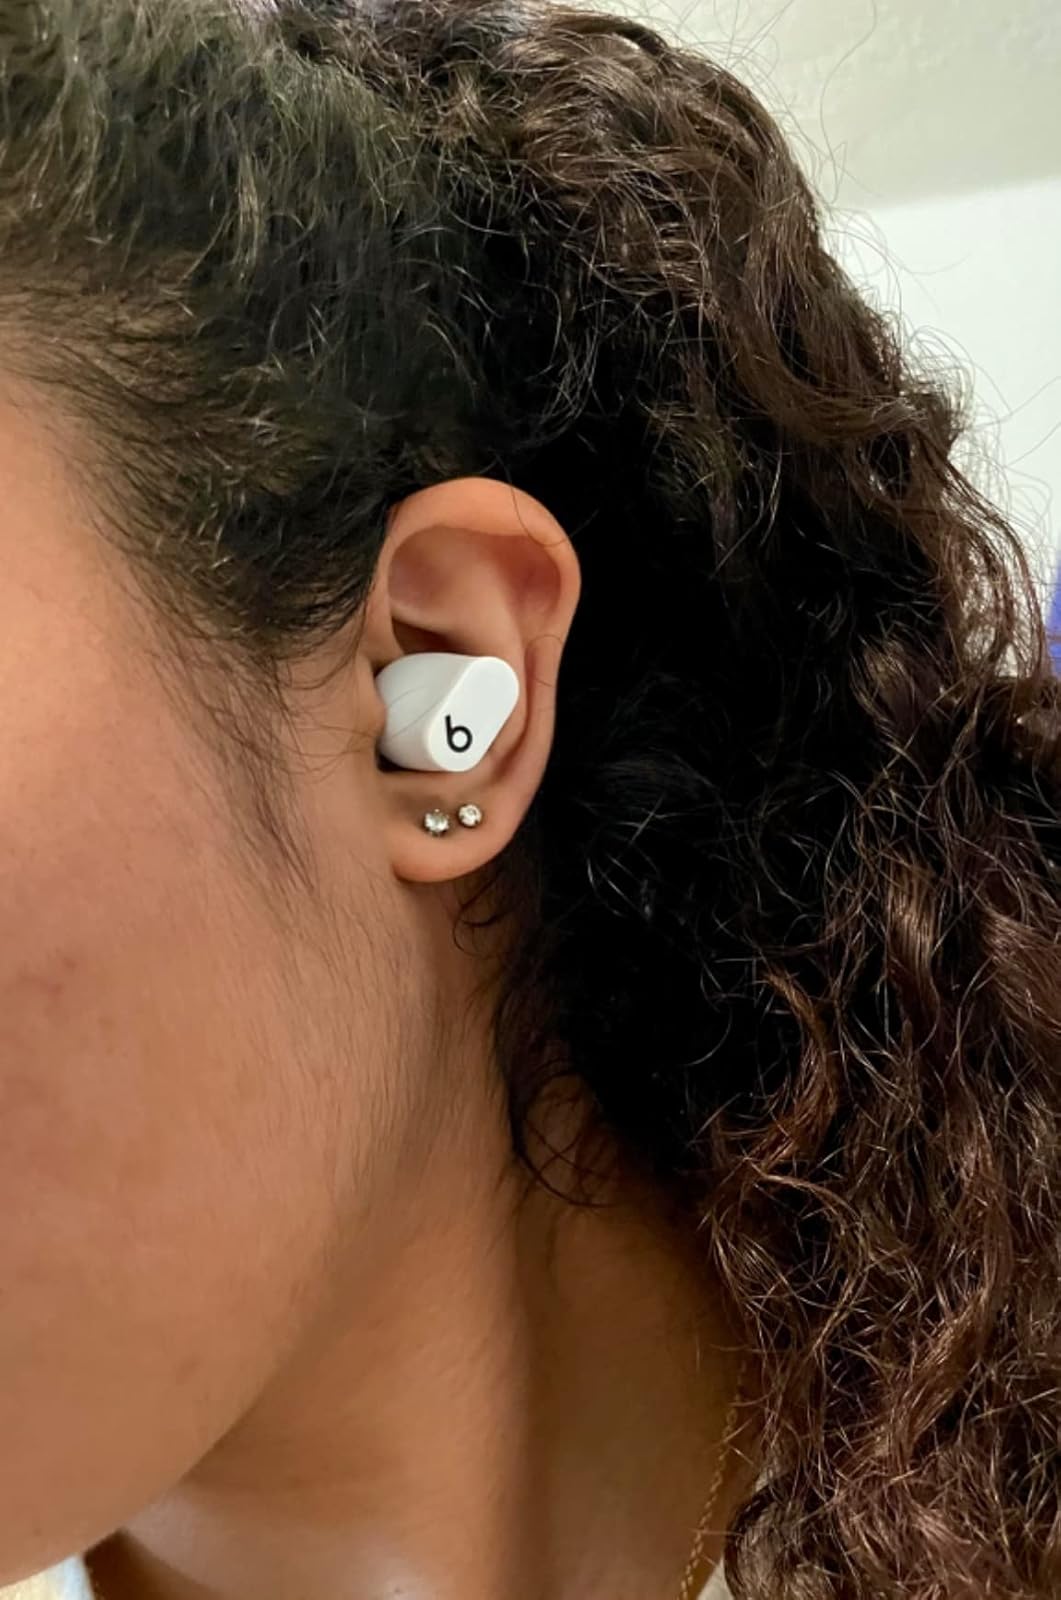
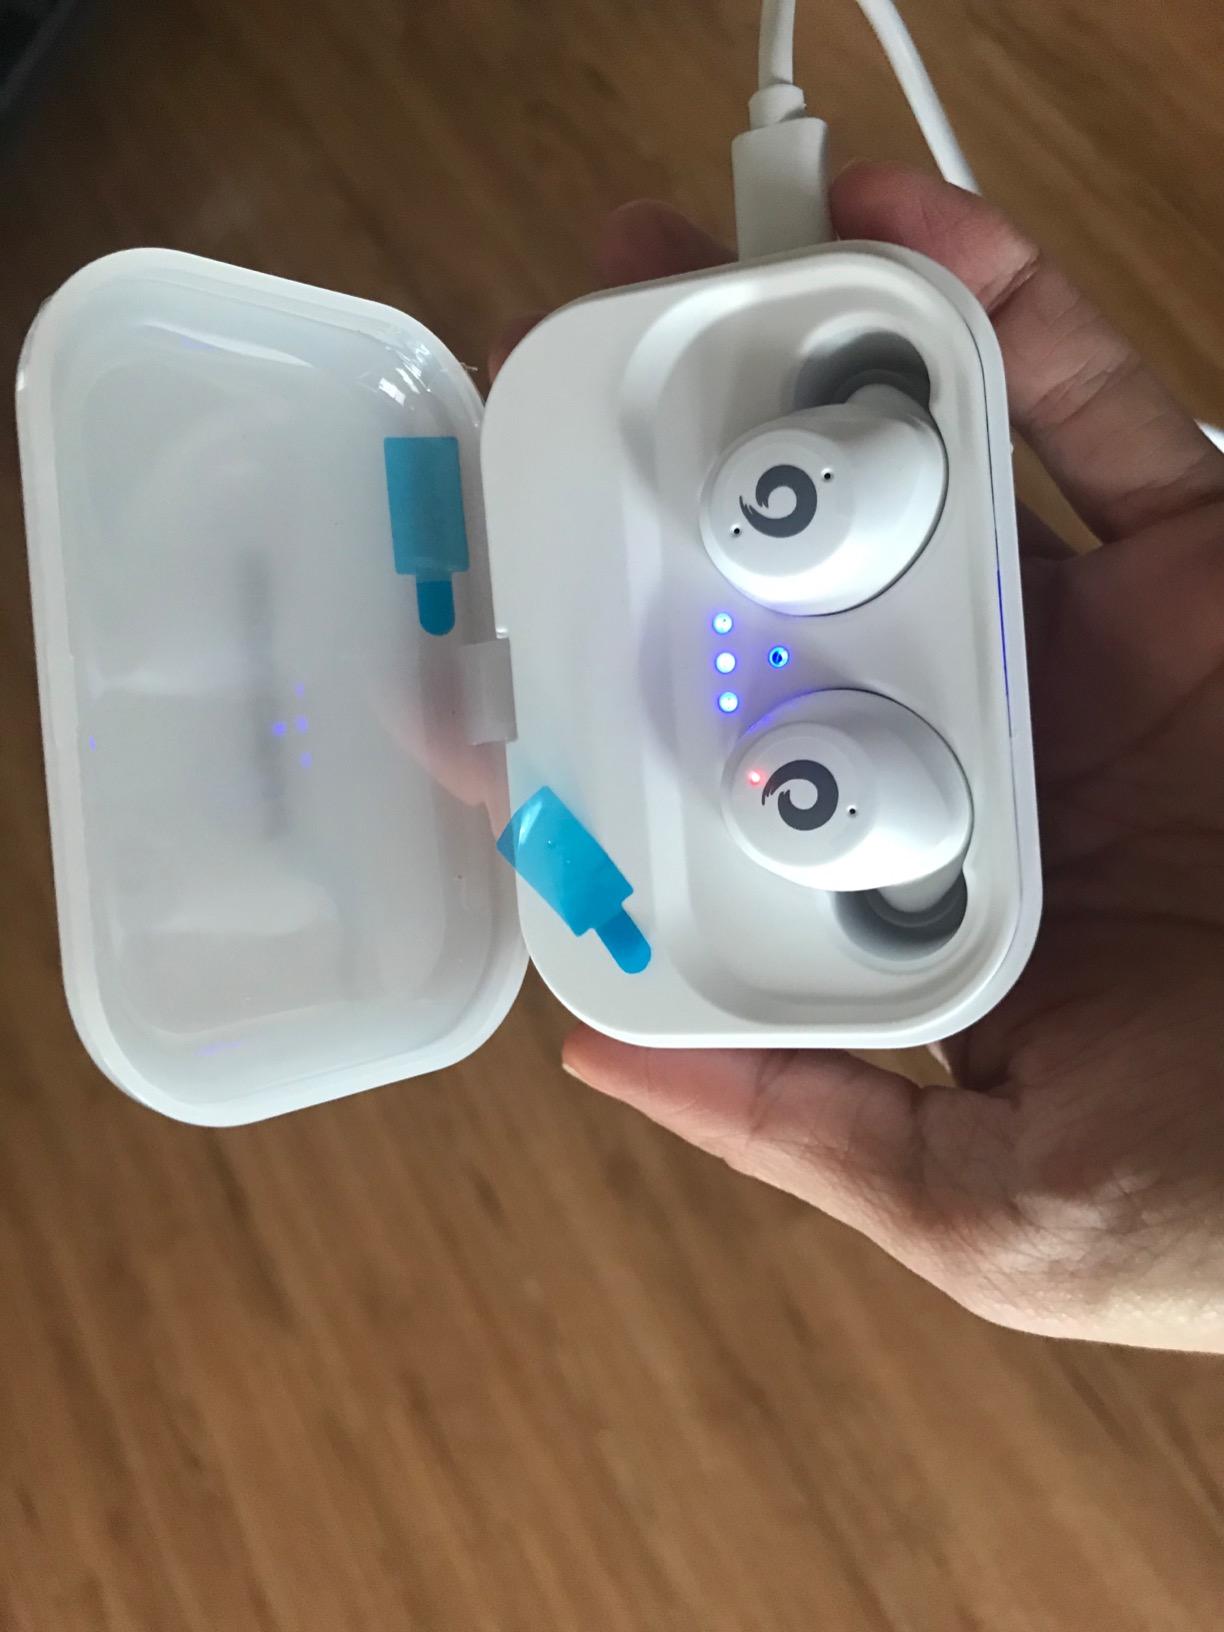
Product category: earbuds
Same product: no